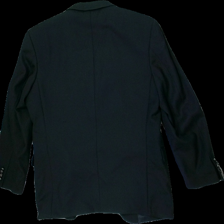
View: back
Type: Jacket
Category: Ladies
Brand: Missing
Colors: Black
Material: 60% polyester, 40% wool
Cut: Regular
Season: All
Price range: <50
Recommended usage: Remake